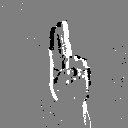
ASL letter: u